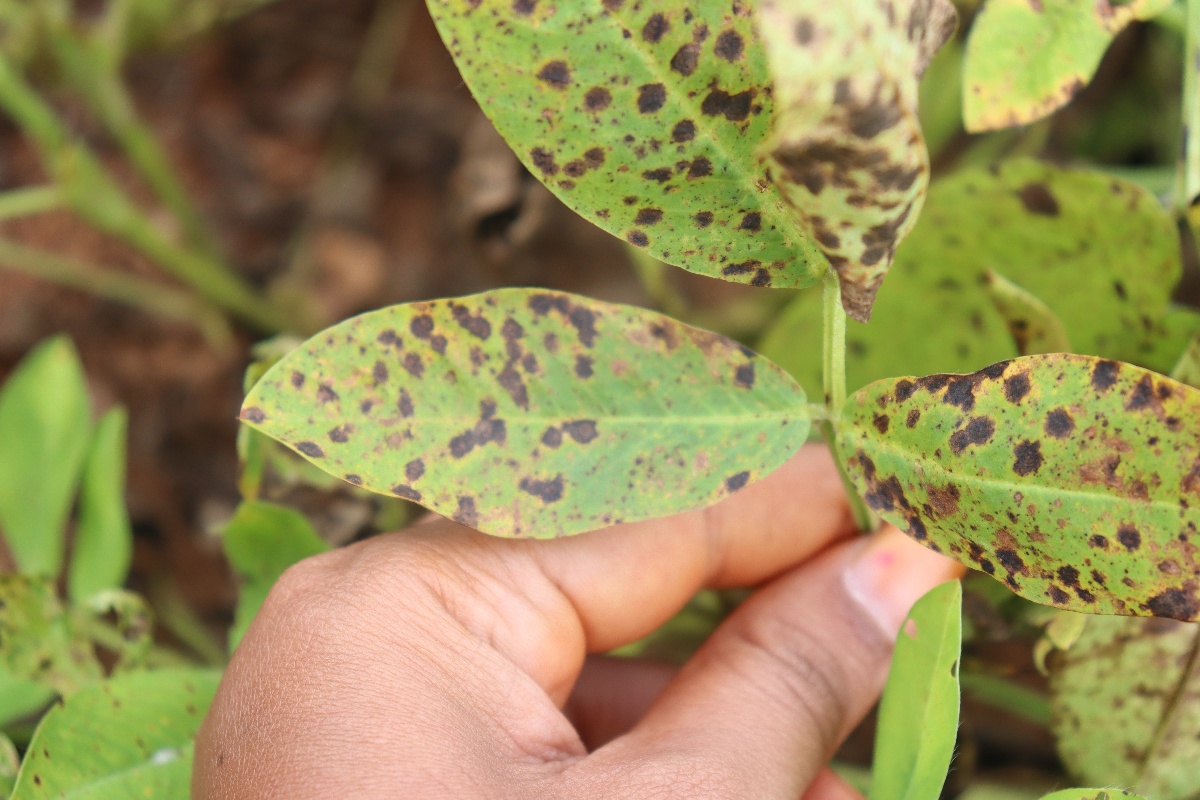
Label: late leaf spot